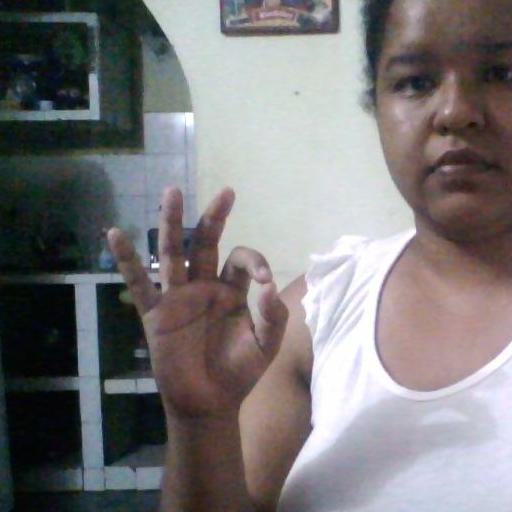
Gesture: ok